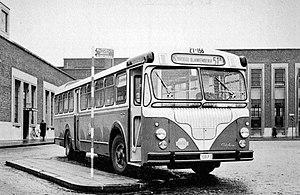
Autobus Van Hool Cityliner sur châssis Brossel A98 n°21-156 d'Arthur Linglez sur la ligne 51a au terminus de la gare de Bruges.
Du milieu des années 30 jusqu'en juin 1977, la SNCB a exploité un service d'autobus en remplacement ou en complément de ses lignes ferrées. À cette date, les services sont repris par la Société nationale des chemins de fer vicinaux.
Van Hool est une société familiale belge qui fabrique des autobus, autocars ainsi que des remorques, châssis et conteneurs-citernes. La société est le principal fournisseur pour les transports en communs belges, comme la STIB, par exemple. Elle est située à Lierre, en province d'Anvers.
La ligne 51 est une ligne ferroviaire belge, propriété d'Infrabel, qui relie les gares de Bruges et de Blankenberge.